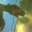
Label: lobster